Road to Canossa

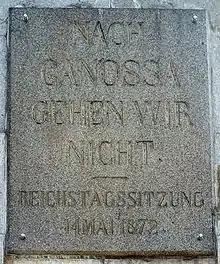
Plaque with Bismarck's quote erected in 1877 at Harzburg Castle

Later in history, the event took on a more secular meaning: the rejection of its example came to stand for Germany's refusal to be subjected to any outside power (although still especially, but not exclusively, the Catholic Church). The incident first was perpetuated by the Austrian politician and poet Anton Alexander von Auersperg (Anastasius Grün) in an 1868 speech before the House of Lords on the implementation of civil marriage. After German unification, Chancellor Otto von Bismarck, when his Pulpit Paragraph and the Jesuits Law sparked the so-called "Kulturkampf" with Pope Pius IX, assured his countrymen in a Reichstag speech that "We will not go to Canossa–neither in body nor in spirit!" This meant that Germany would stand for itself and not abide any outside interference in its politics, religion or culture.